The College Coquette

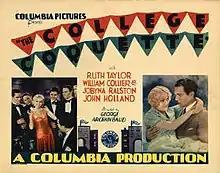
Theatrical release poster

The College Coquette is a 1929 American pre-Code drama film directed by George Archainbaud and written by Norman Houston. The film stars Ruth Taylor, William Collier Jr., Jobyna Ralston, John Holland, Adda Gleason and Gretchen Hartman. The film was released on August 5, 1929, by Columbia Pictures.